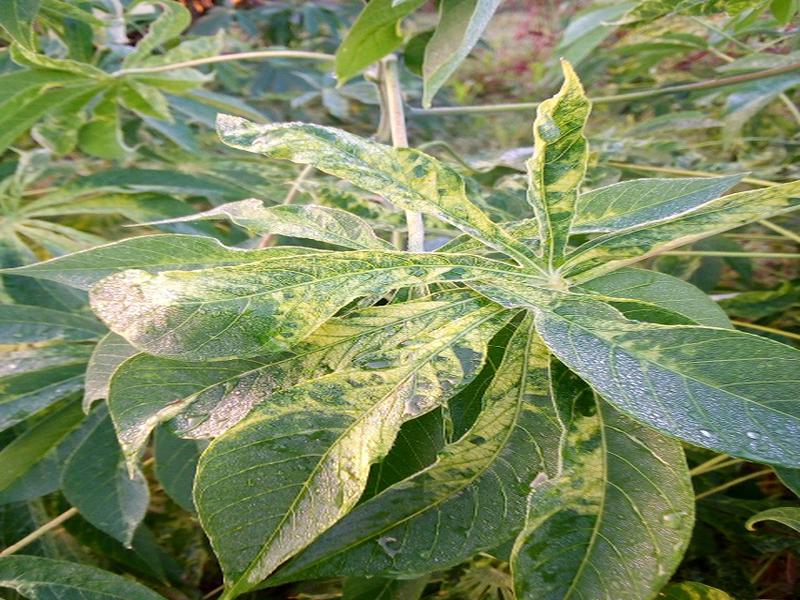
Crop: cassava
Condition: mosaic_disease